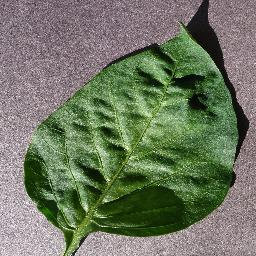
Label: Pepper,_bell___healthy